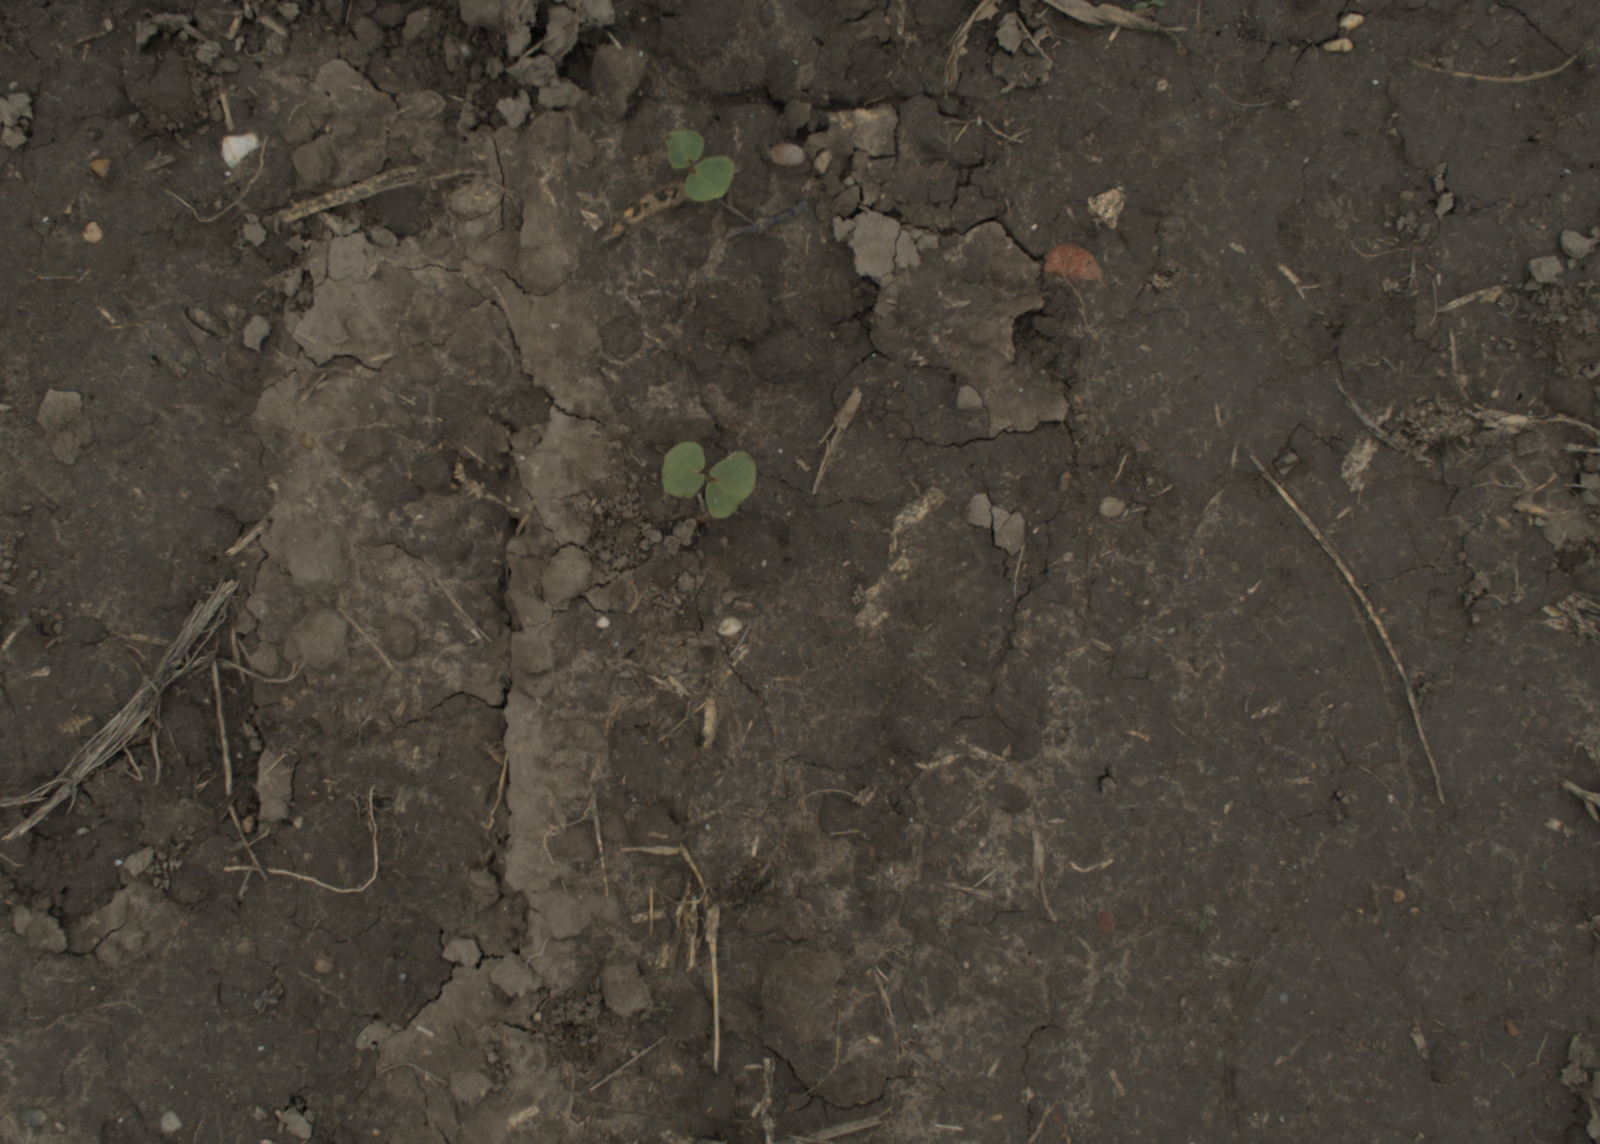
Capture date: 29.09.2021 14:06:38
Weather: cloudy
Wind: medium
Seeding date: 02.09.2021
Plant canopy height (mm): 954